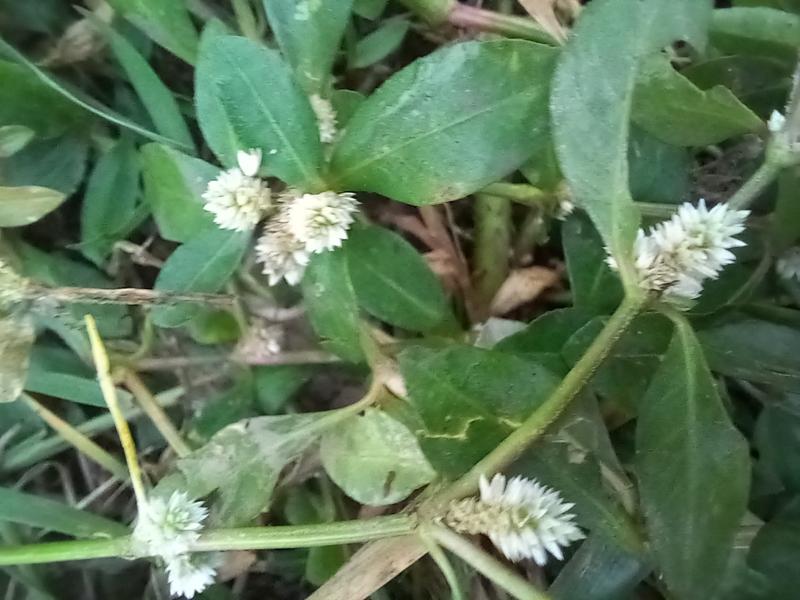
Weed species: Alternanthera philoxeroide